Marine sandglass

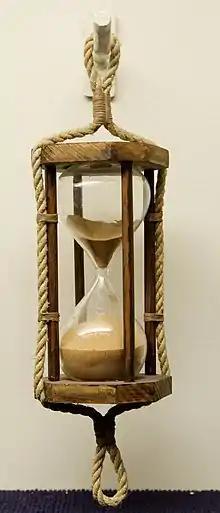
Copy of a four-column marine sandglass

In long-distance navigation through the open ocean, the sandglass or "glass" used to measure the time was a tool as important as the compass (which indicated sailing direction, and so ship's course). Filled with the amount of sand suitable for measuring a lapse of half an hour, each time the sand emptied was also called a "glass"; eight glasses (four hours) defined a "watch". The times determined by the sandglass, along with the record in the logbook of the speed measured with the "chip log", permitted the ship's navigator to plot his map position. Multiplying the ship's speed by the time the course had been kept (measured with the glass), gave traveled distance, a simple, overall method termed dead reckoning.